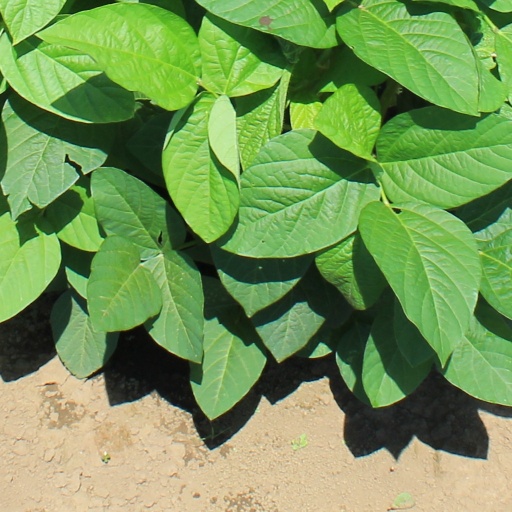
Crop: soybean